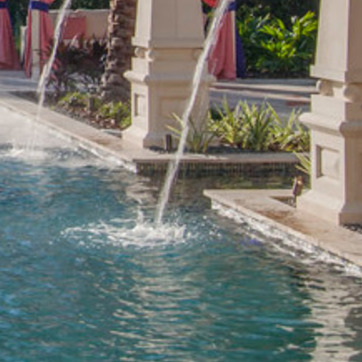
Material: water